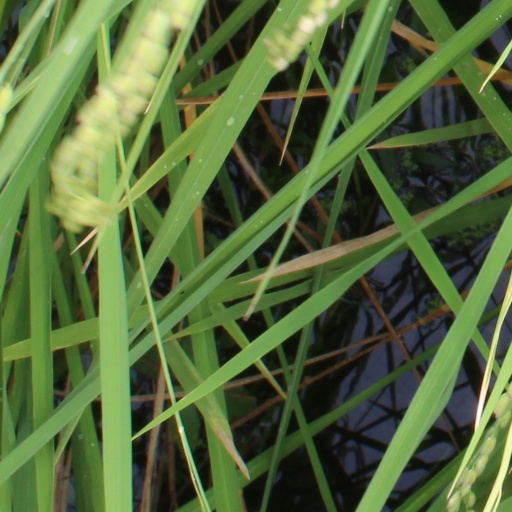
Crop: rice